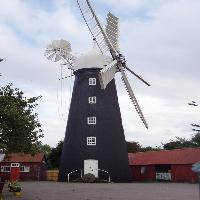
Weather: cloudy or overcast